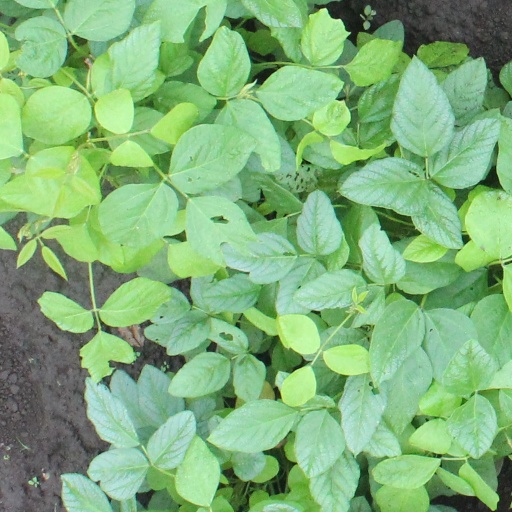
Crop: soybean